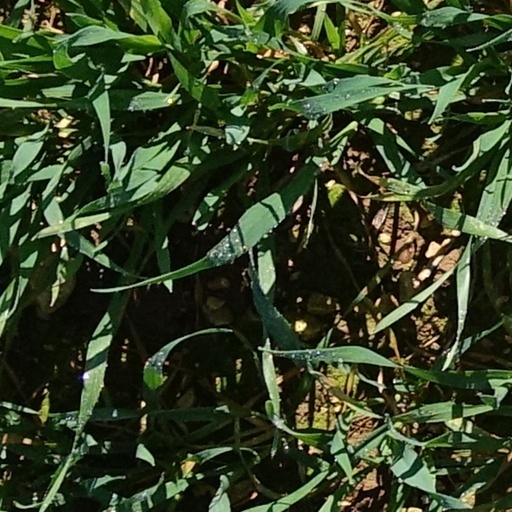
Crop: wheat